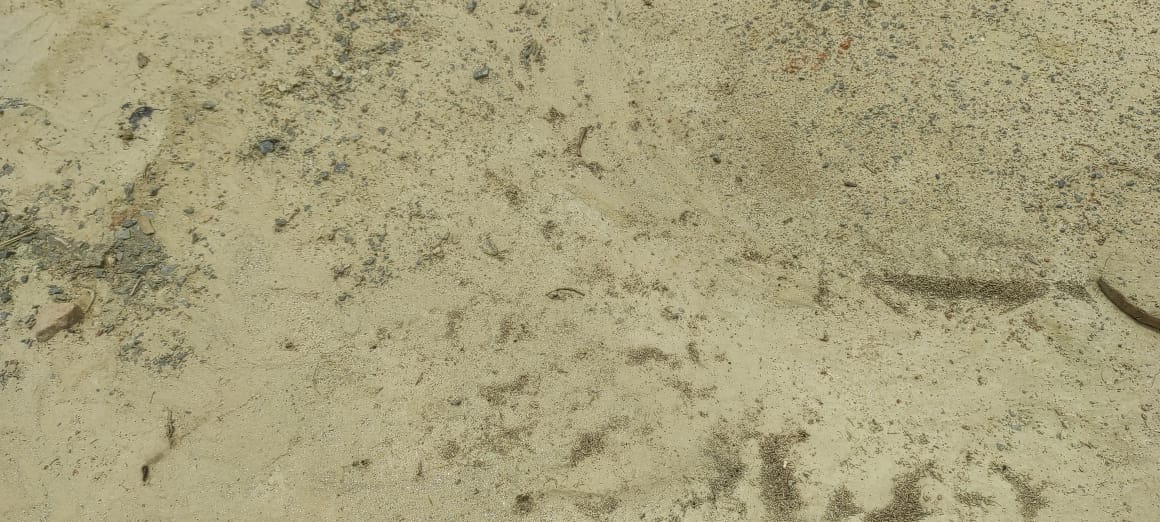
Soil type: Alluvial soil